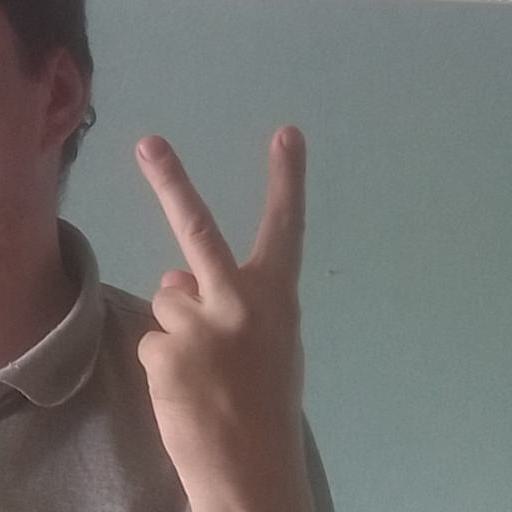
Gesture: peace_inverted